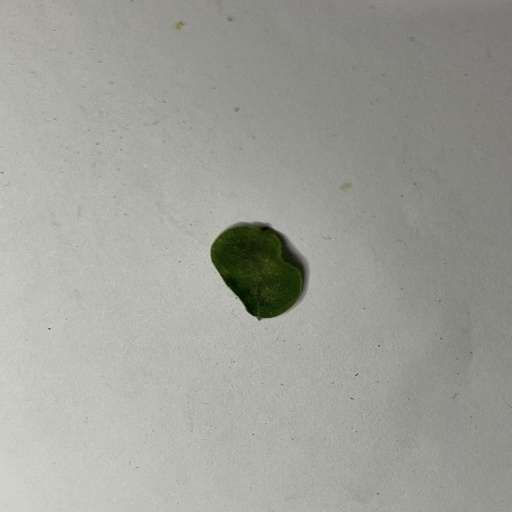
Species: Sojina
Leaf condition: Bacterial Spot